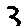
Label: 3